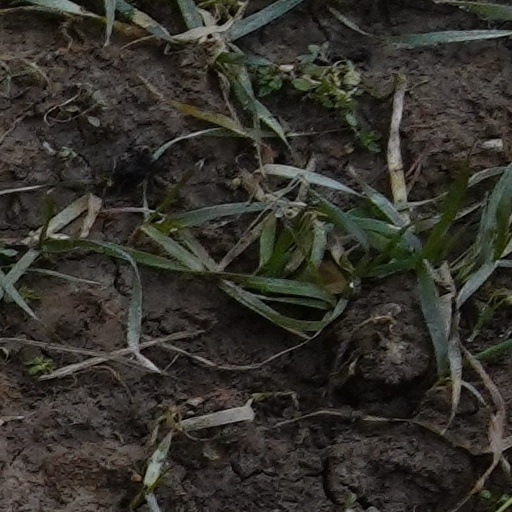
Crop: wheat